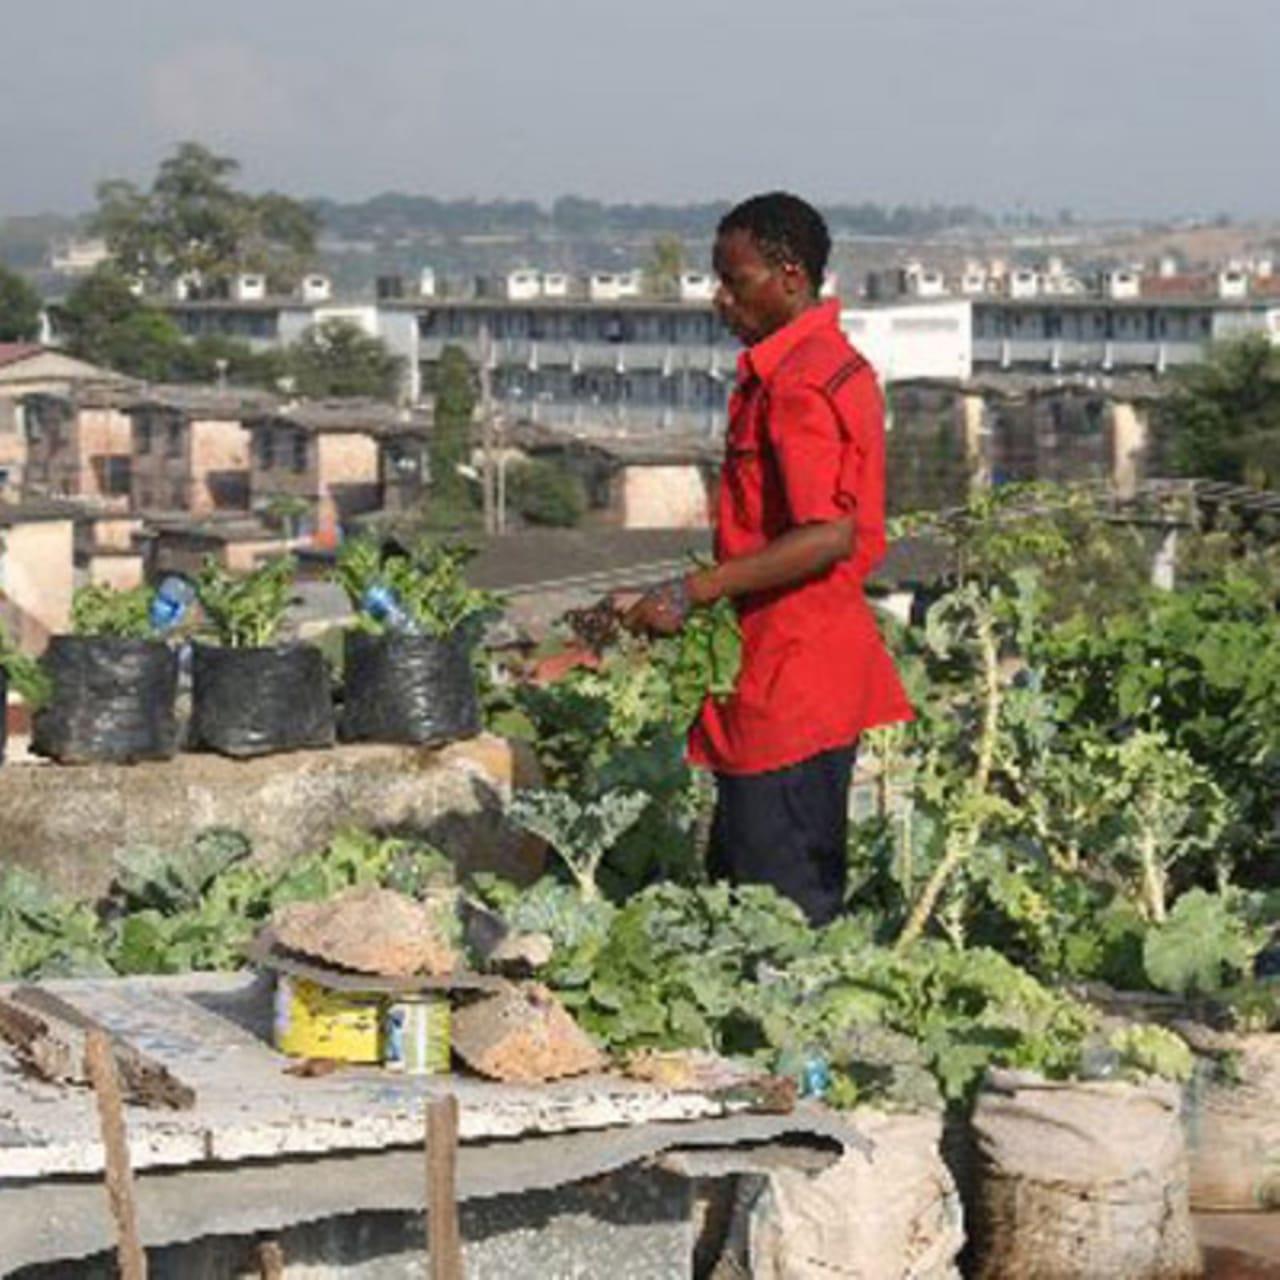
Kijana ambaye ni mkulima, anajihususha na bustani ndogondogo kwenye jamii yake, na sasa anaendelea kuzimwagilia  mboga za majani, ambazo ameshazivuna kwa awamu kadhaa, ili aendelee kufaidika.